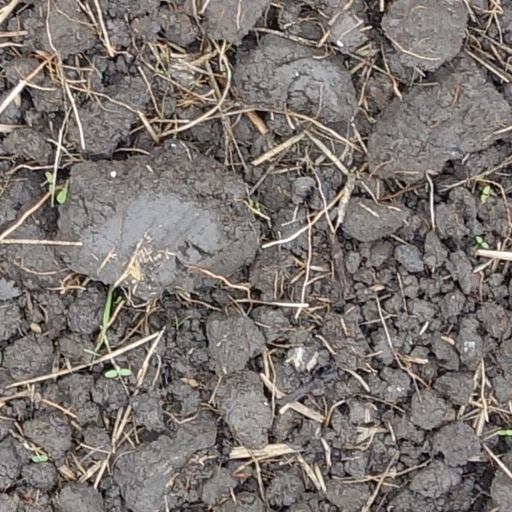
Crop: wheat